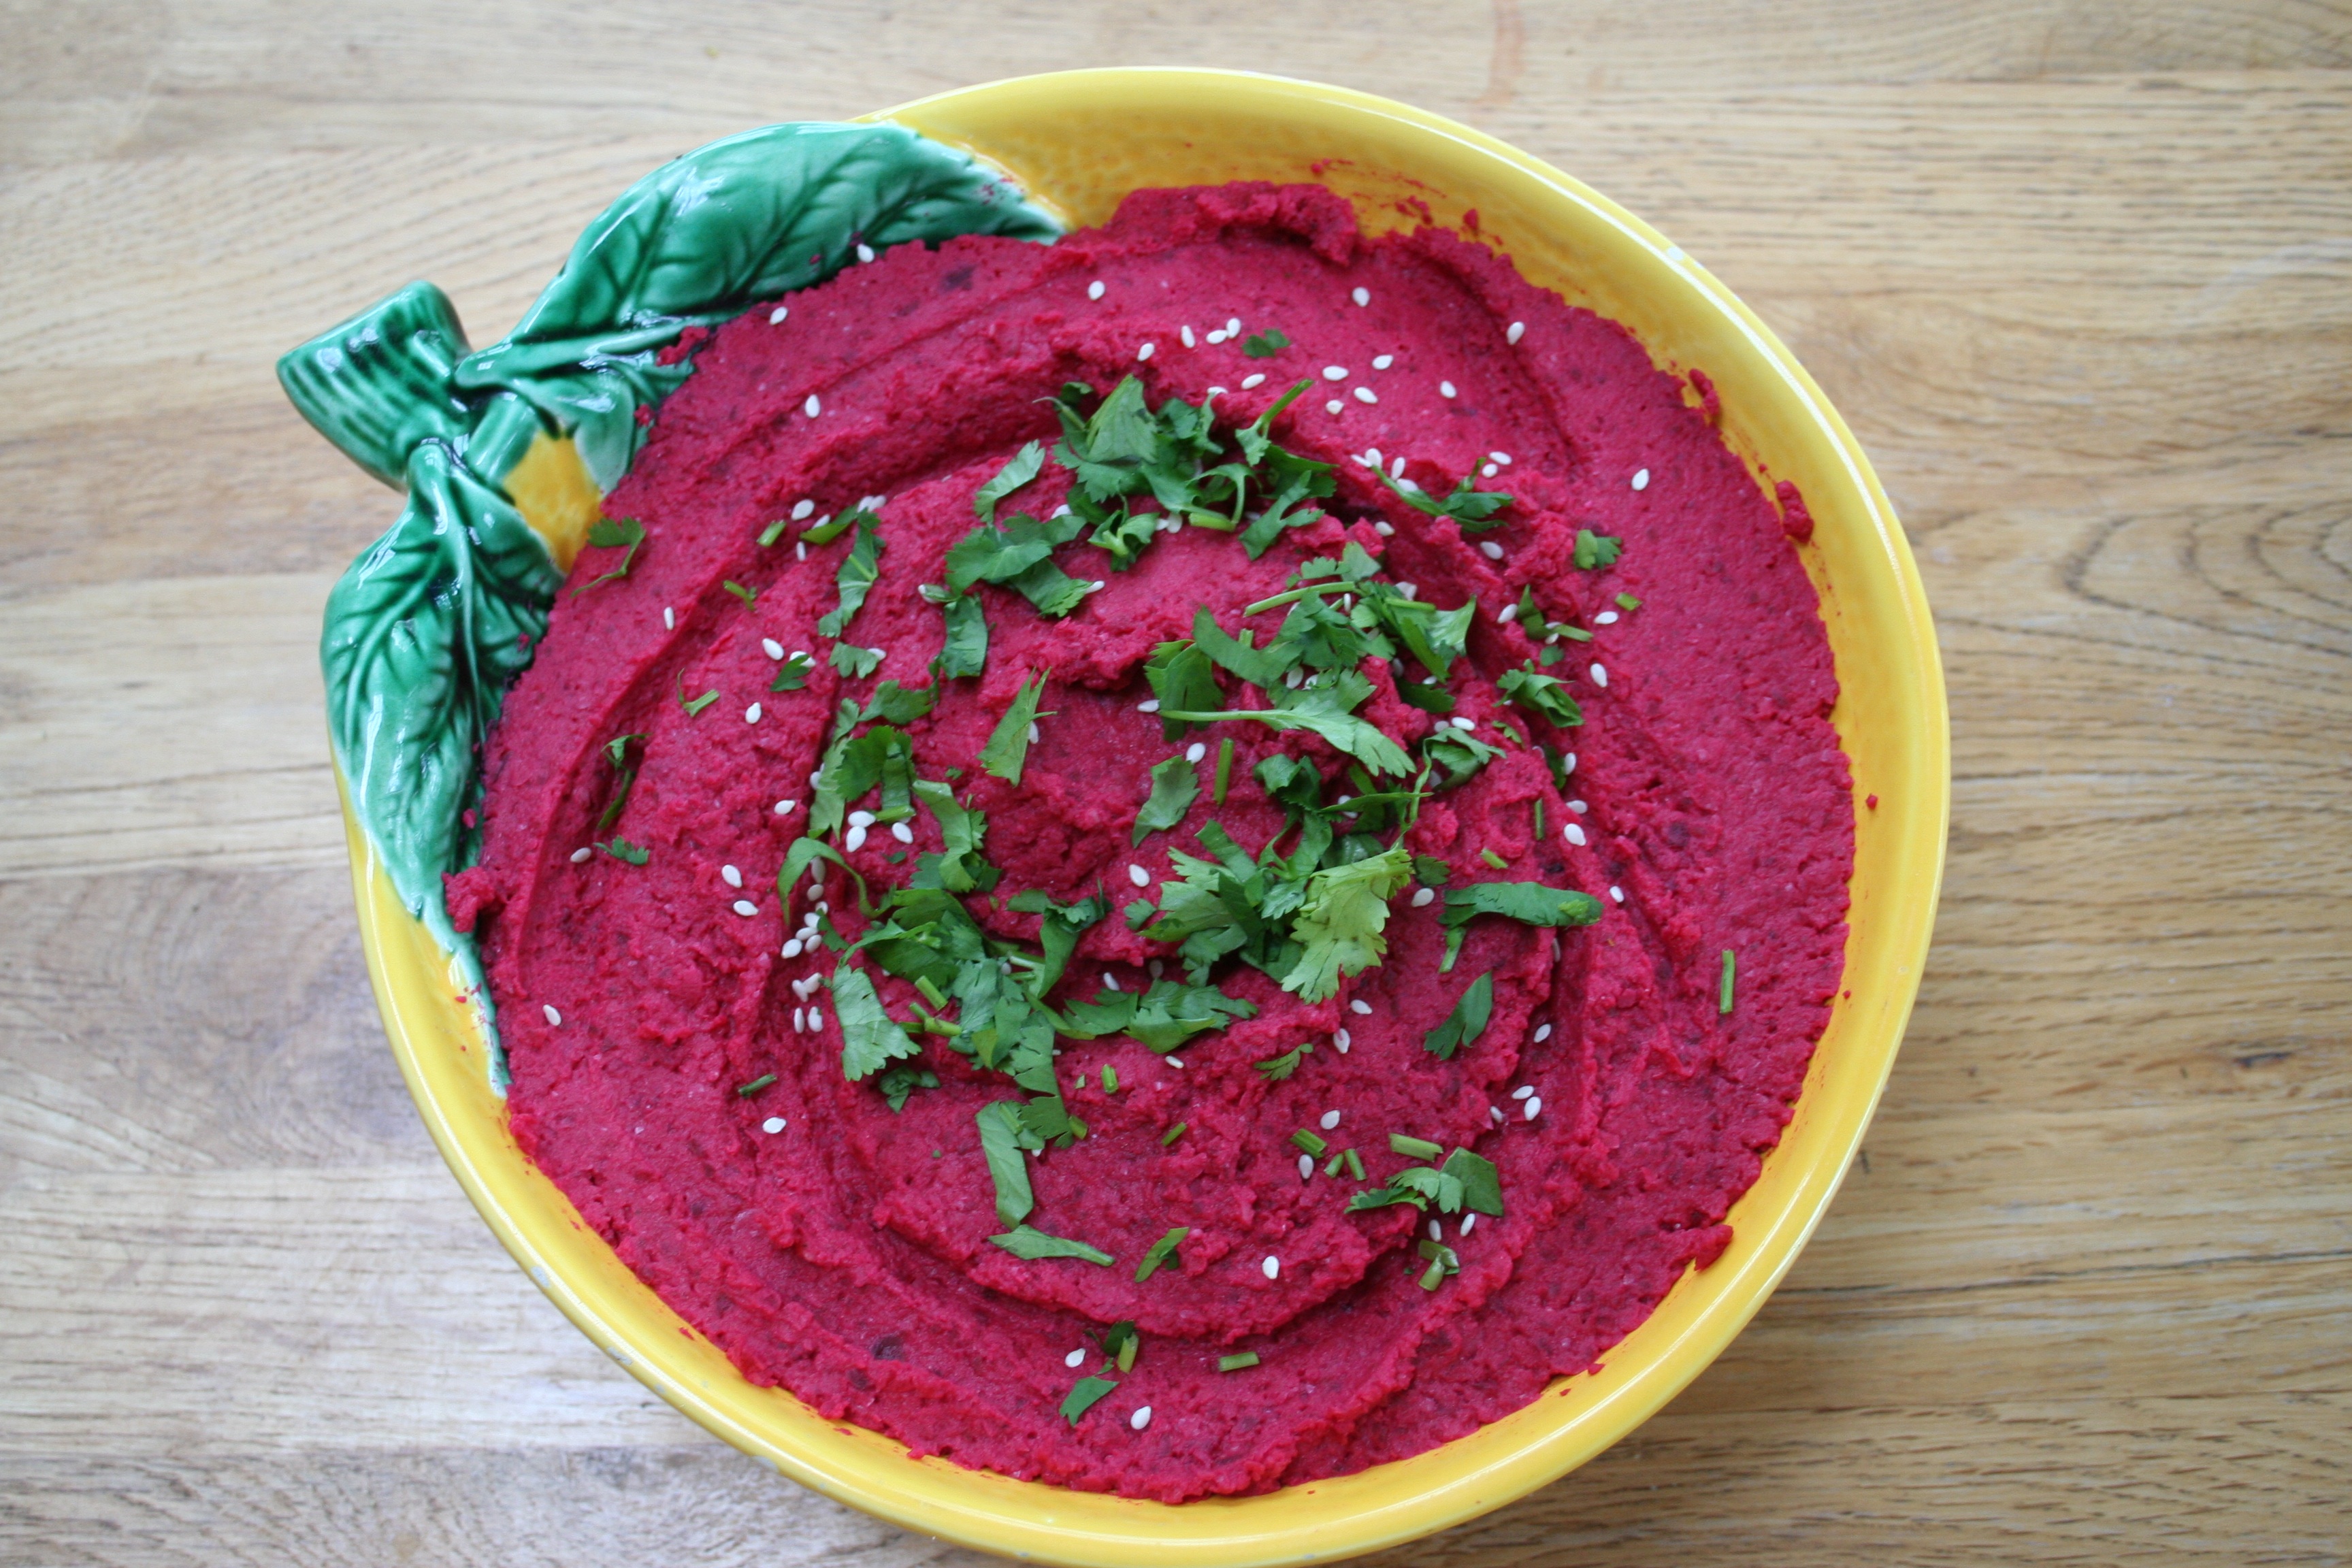
plant, flower, dish, food, produce, vegetable, healthy, cuisine, vegan, beetroot, hummus, houmous